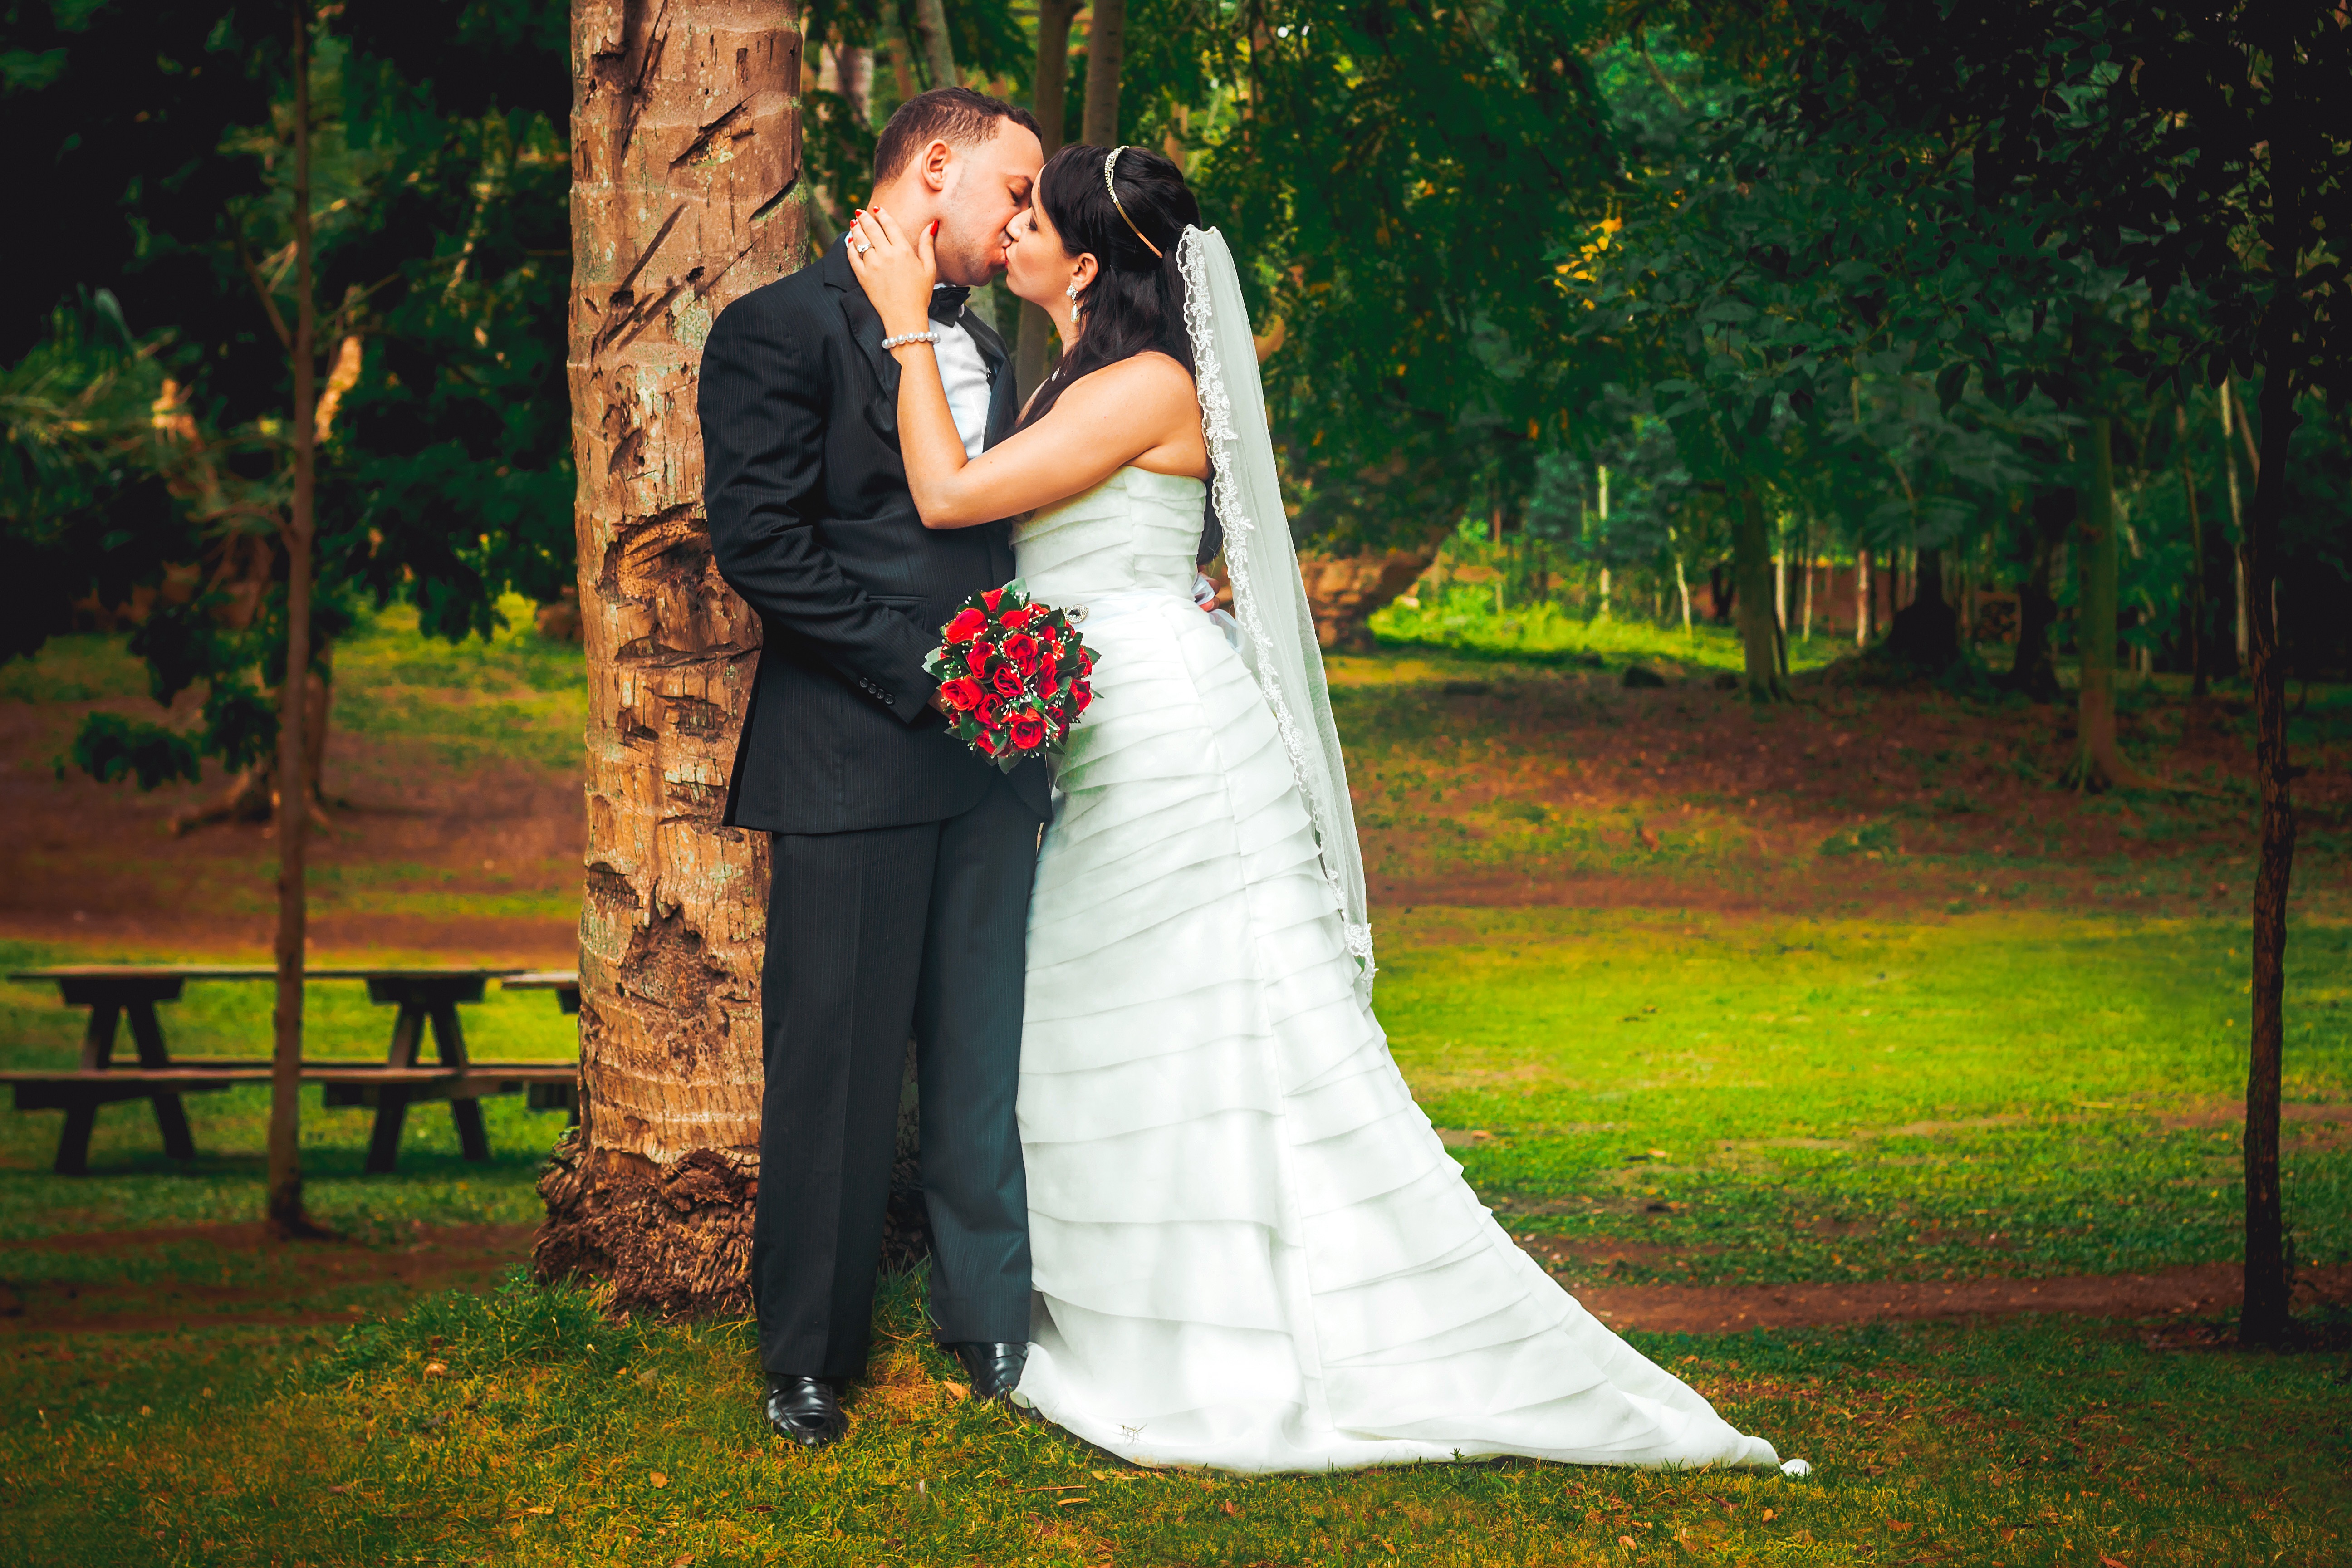
man, landscape, sea, forest, people, sky, woman, white, summer, love, truck, park, holiday, kiss, couple, romance, romantic, church, death, wedding, wedding dress, bride, groom, married, marriage, smile, flowers, roses, sunny, ceremony, bank, dress, happy, happiness, women, selfie, photograph, lovers, beautiful, event, republic, races, gown, complicity, veil, uruguay, soledad, bella, marry, romantico, slippers, couple in love, grooms, happy couple, newlyweds, sponge cake, embracing each other, nuptials, newly married, bridal clothing, emgombe, dominican kiss